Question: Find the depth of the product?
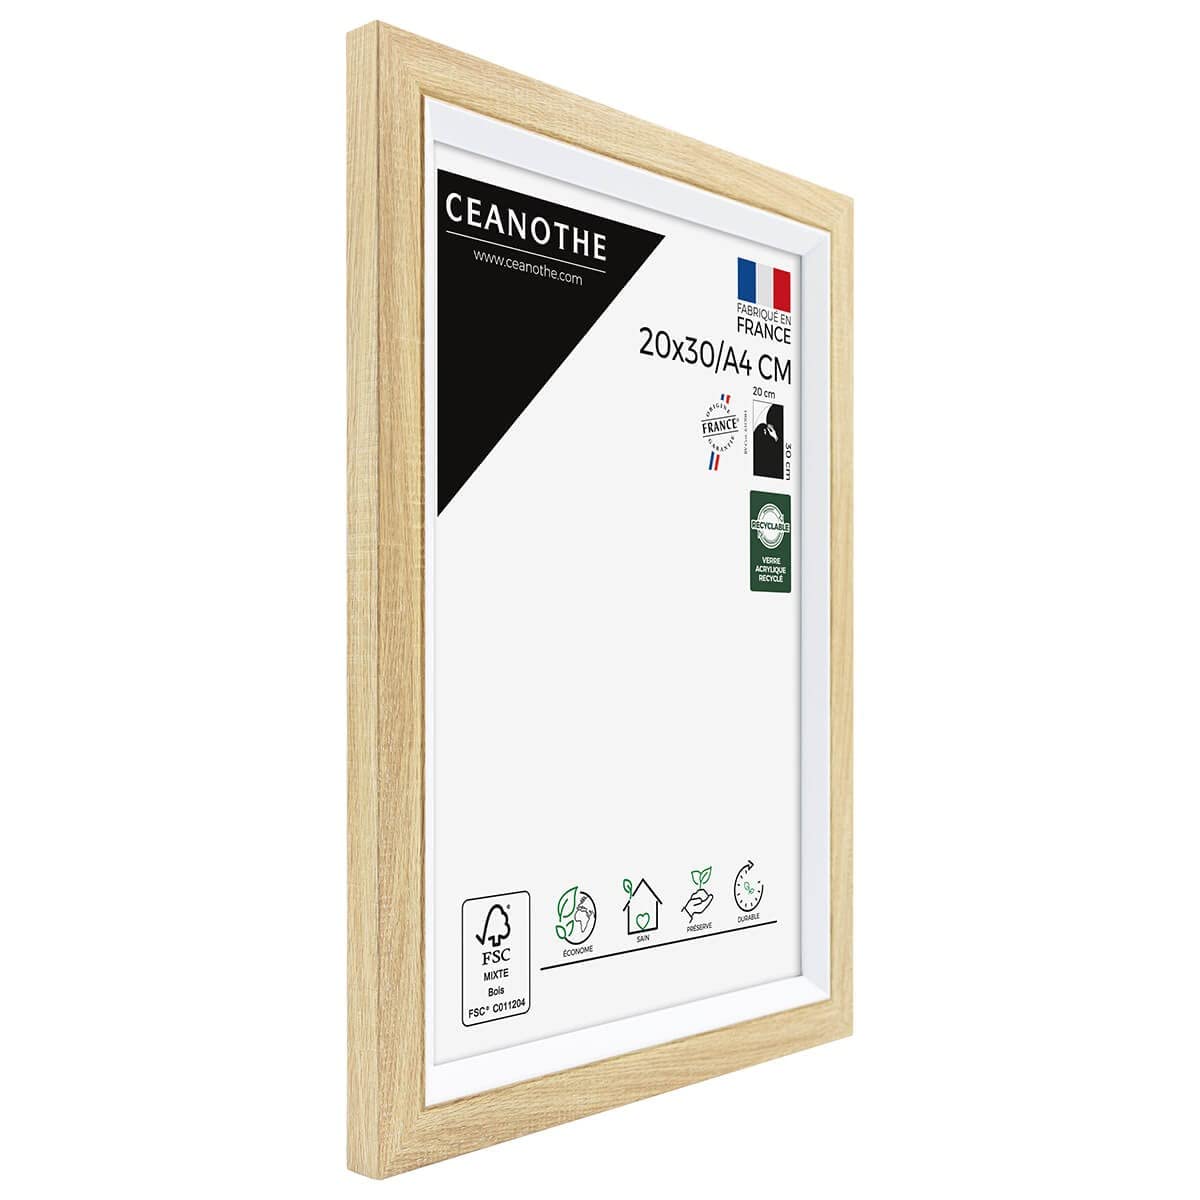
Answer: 30.0 centimetre